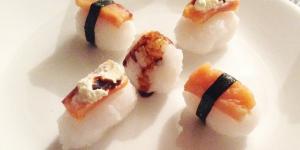
nigiri de salmon